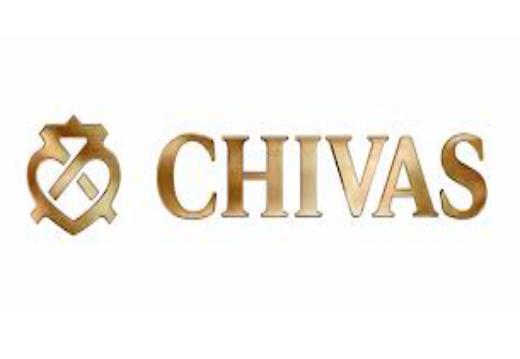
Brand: CHIVAS
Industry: Food